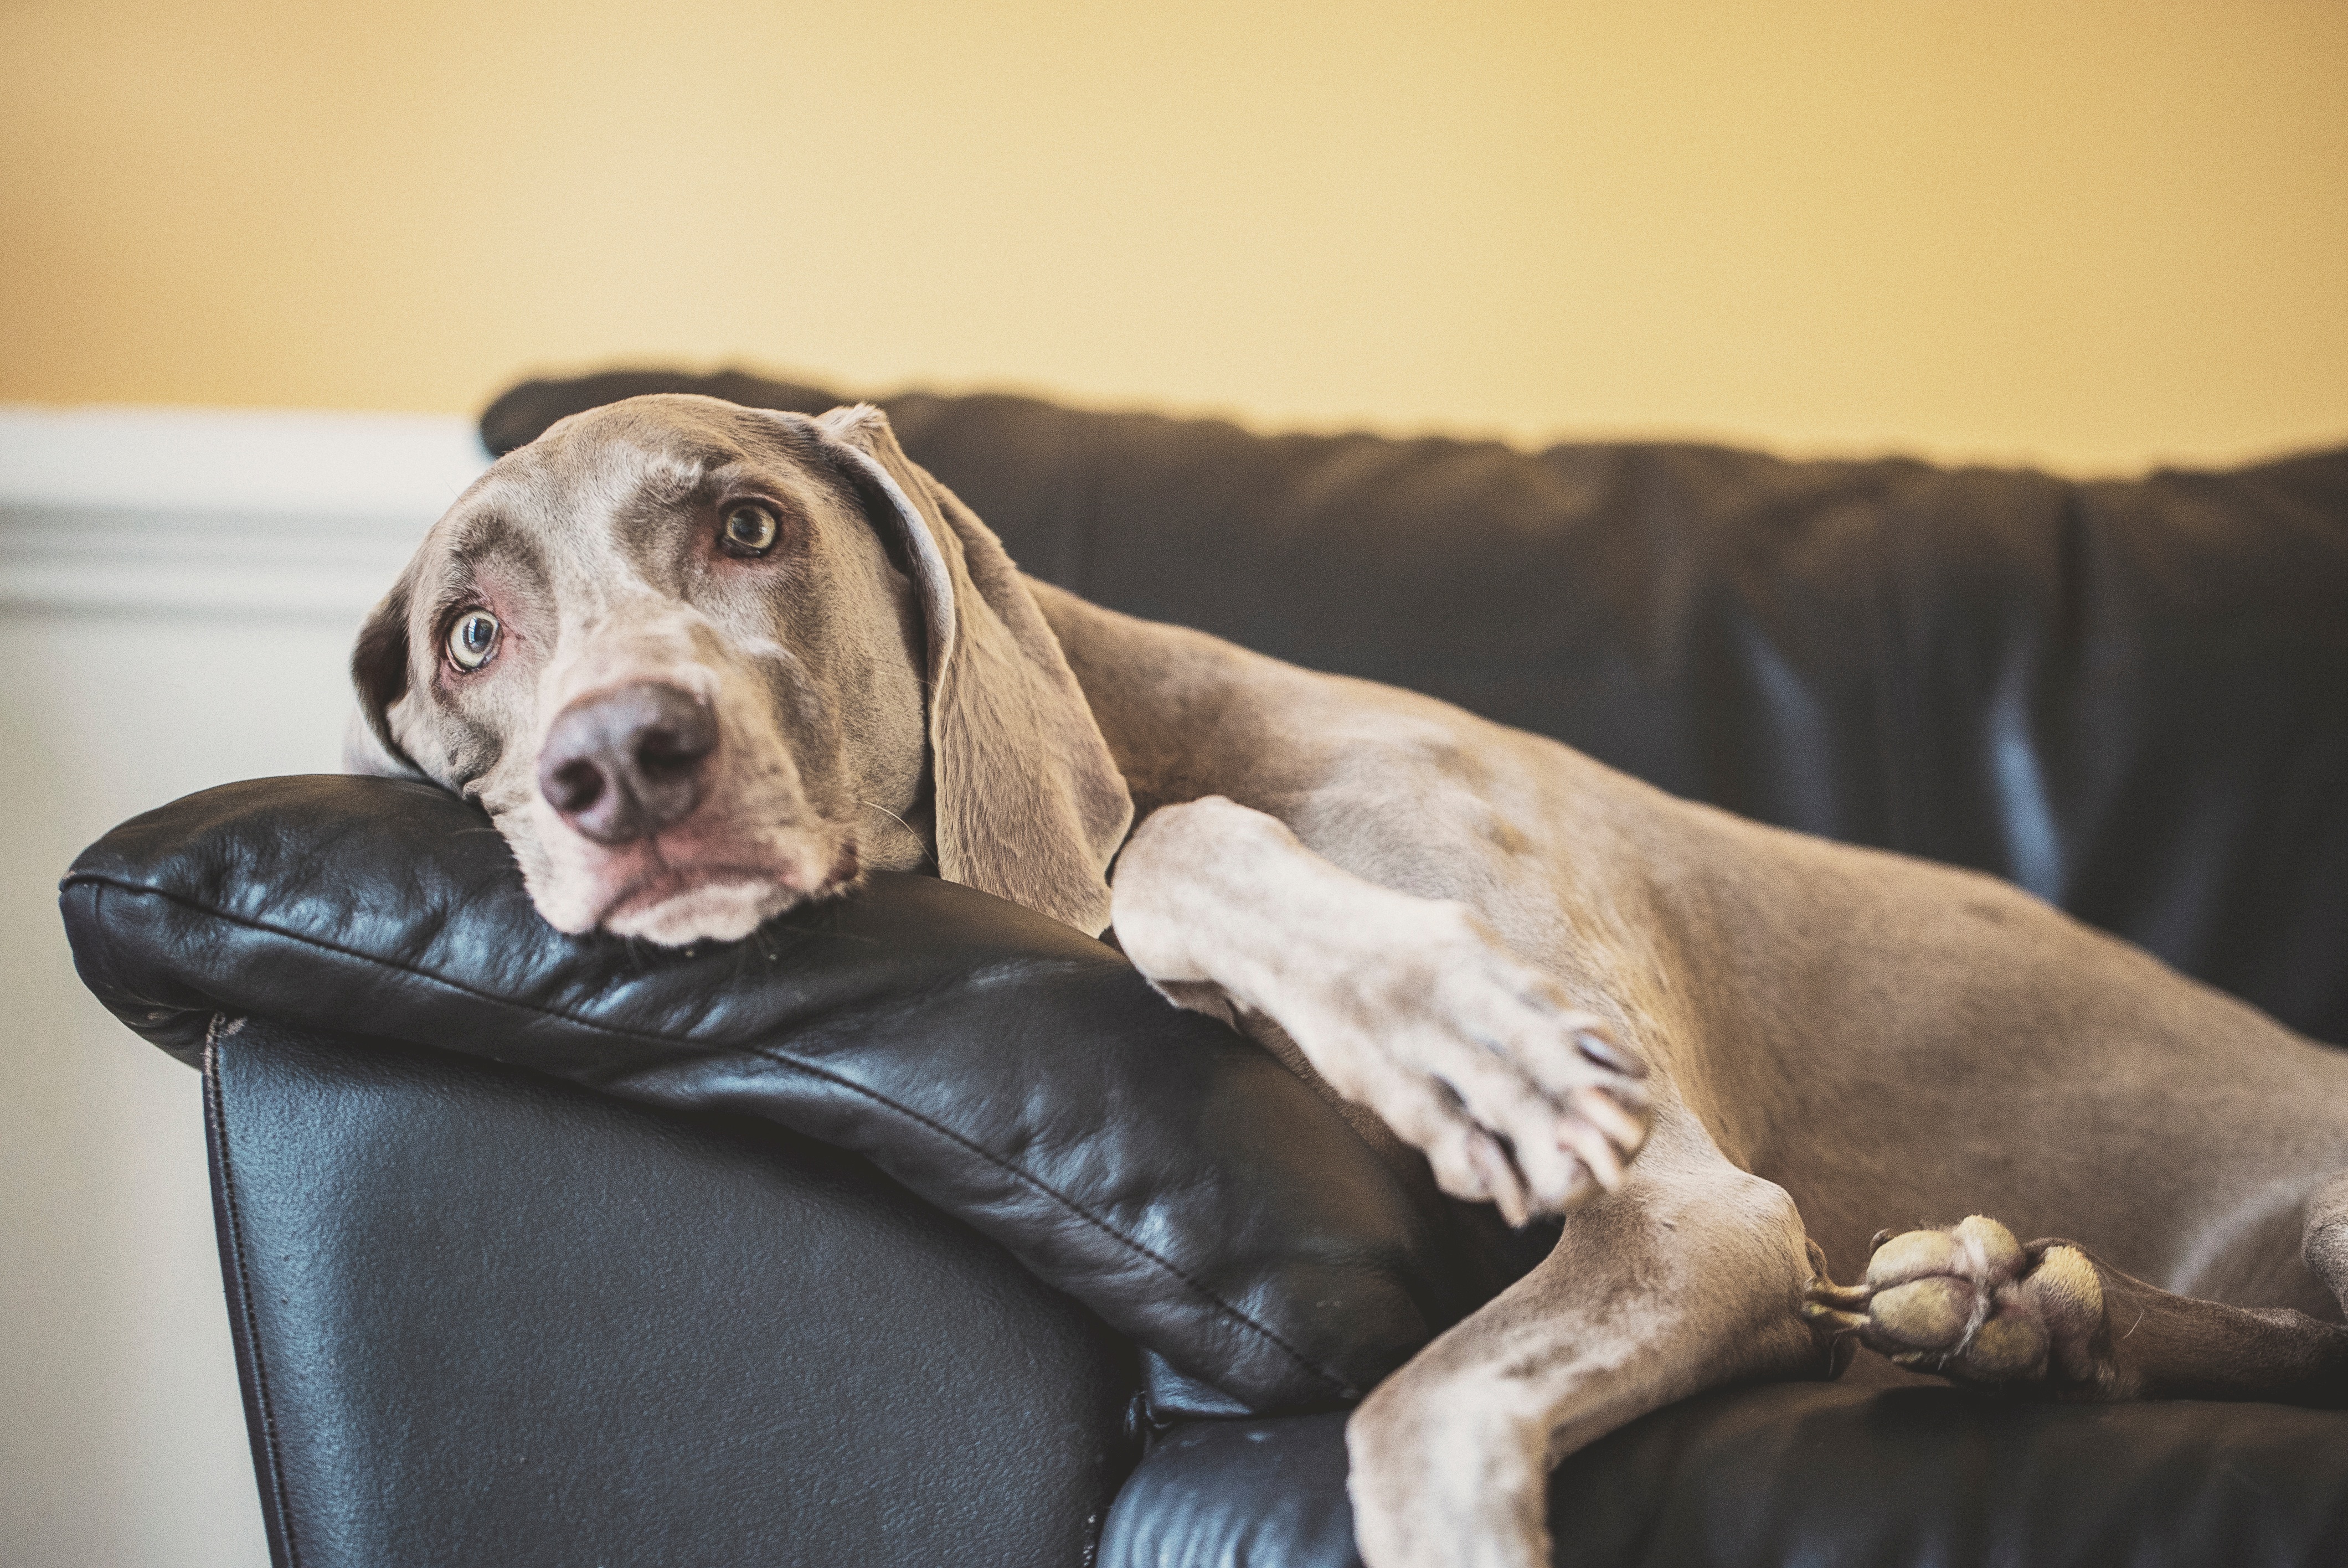
puppy, dog, mammal, weimaraner, vertebrate, dog like mammal